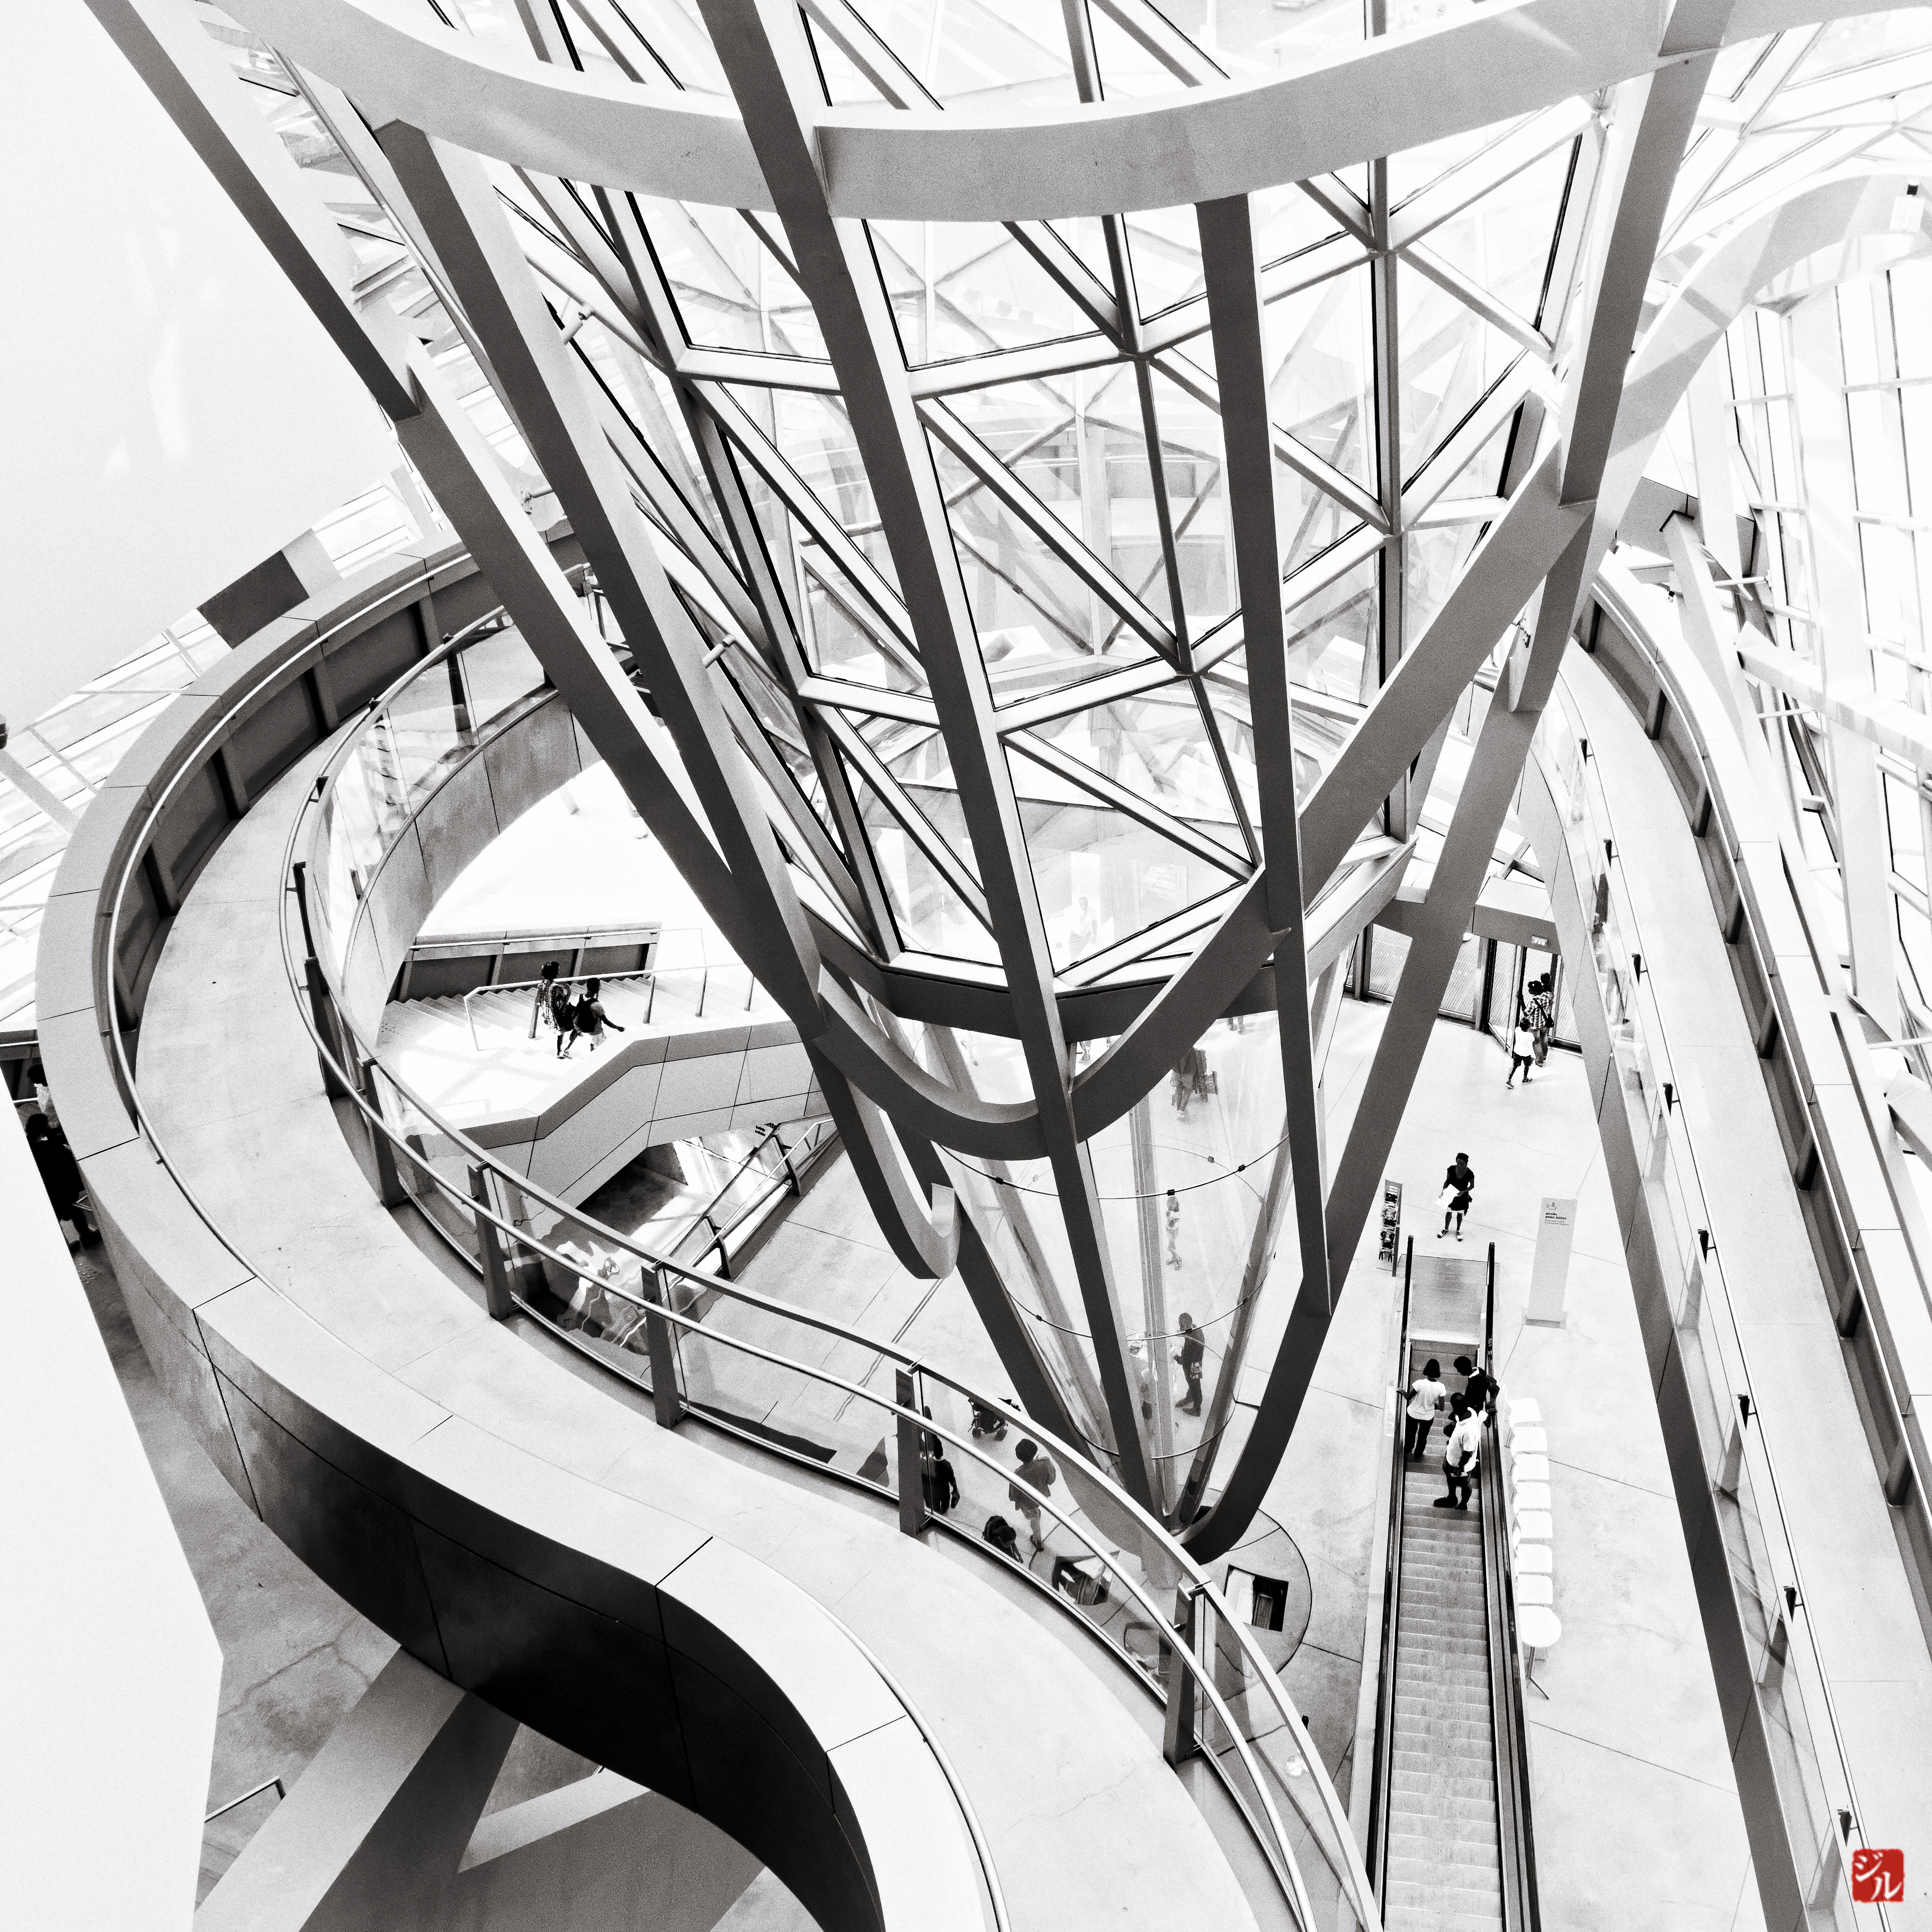
black and white, architecture, structure, wheel, line, vehicle, monochrome, stadium, sketch, design, stairs, symmetry, rhne, noirblanc, blackdiamond, sane, confluence, lyon, gones, amusement ride, monochrome photography